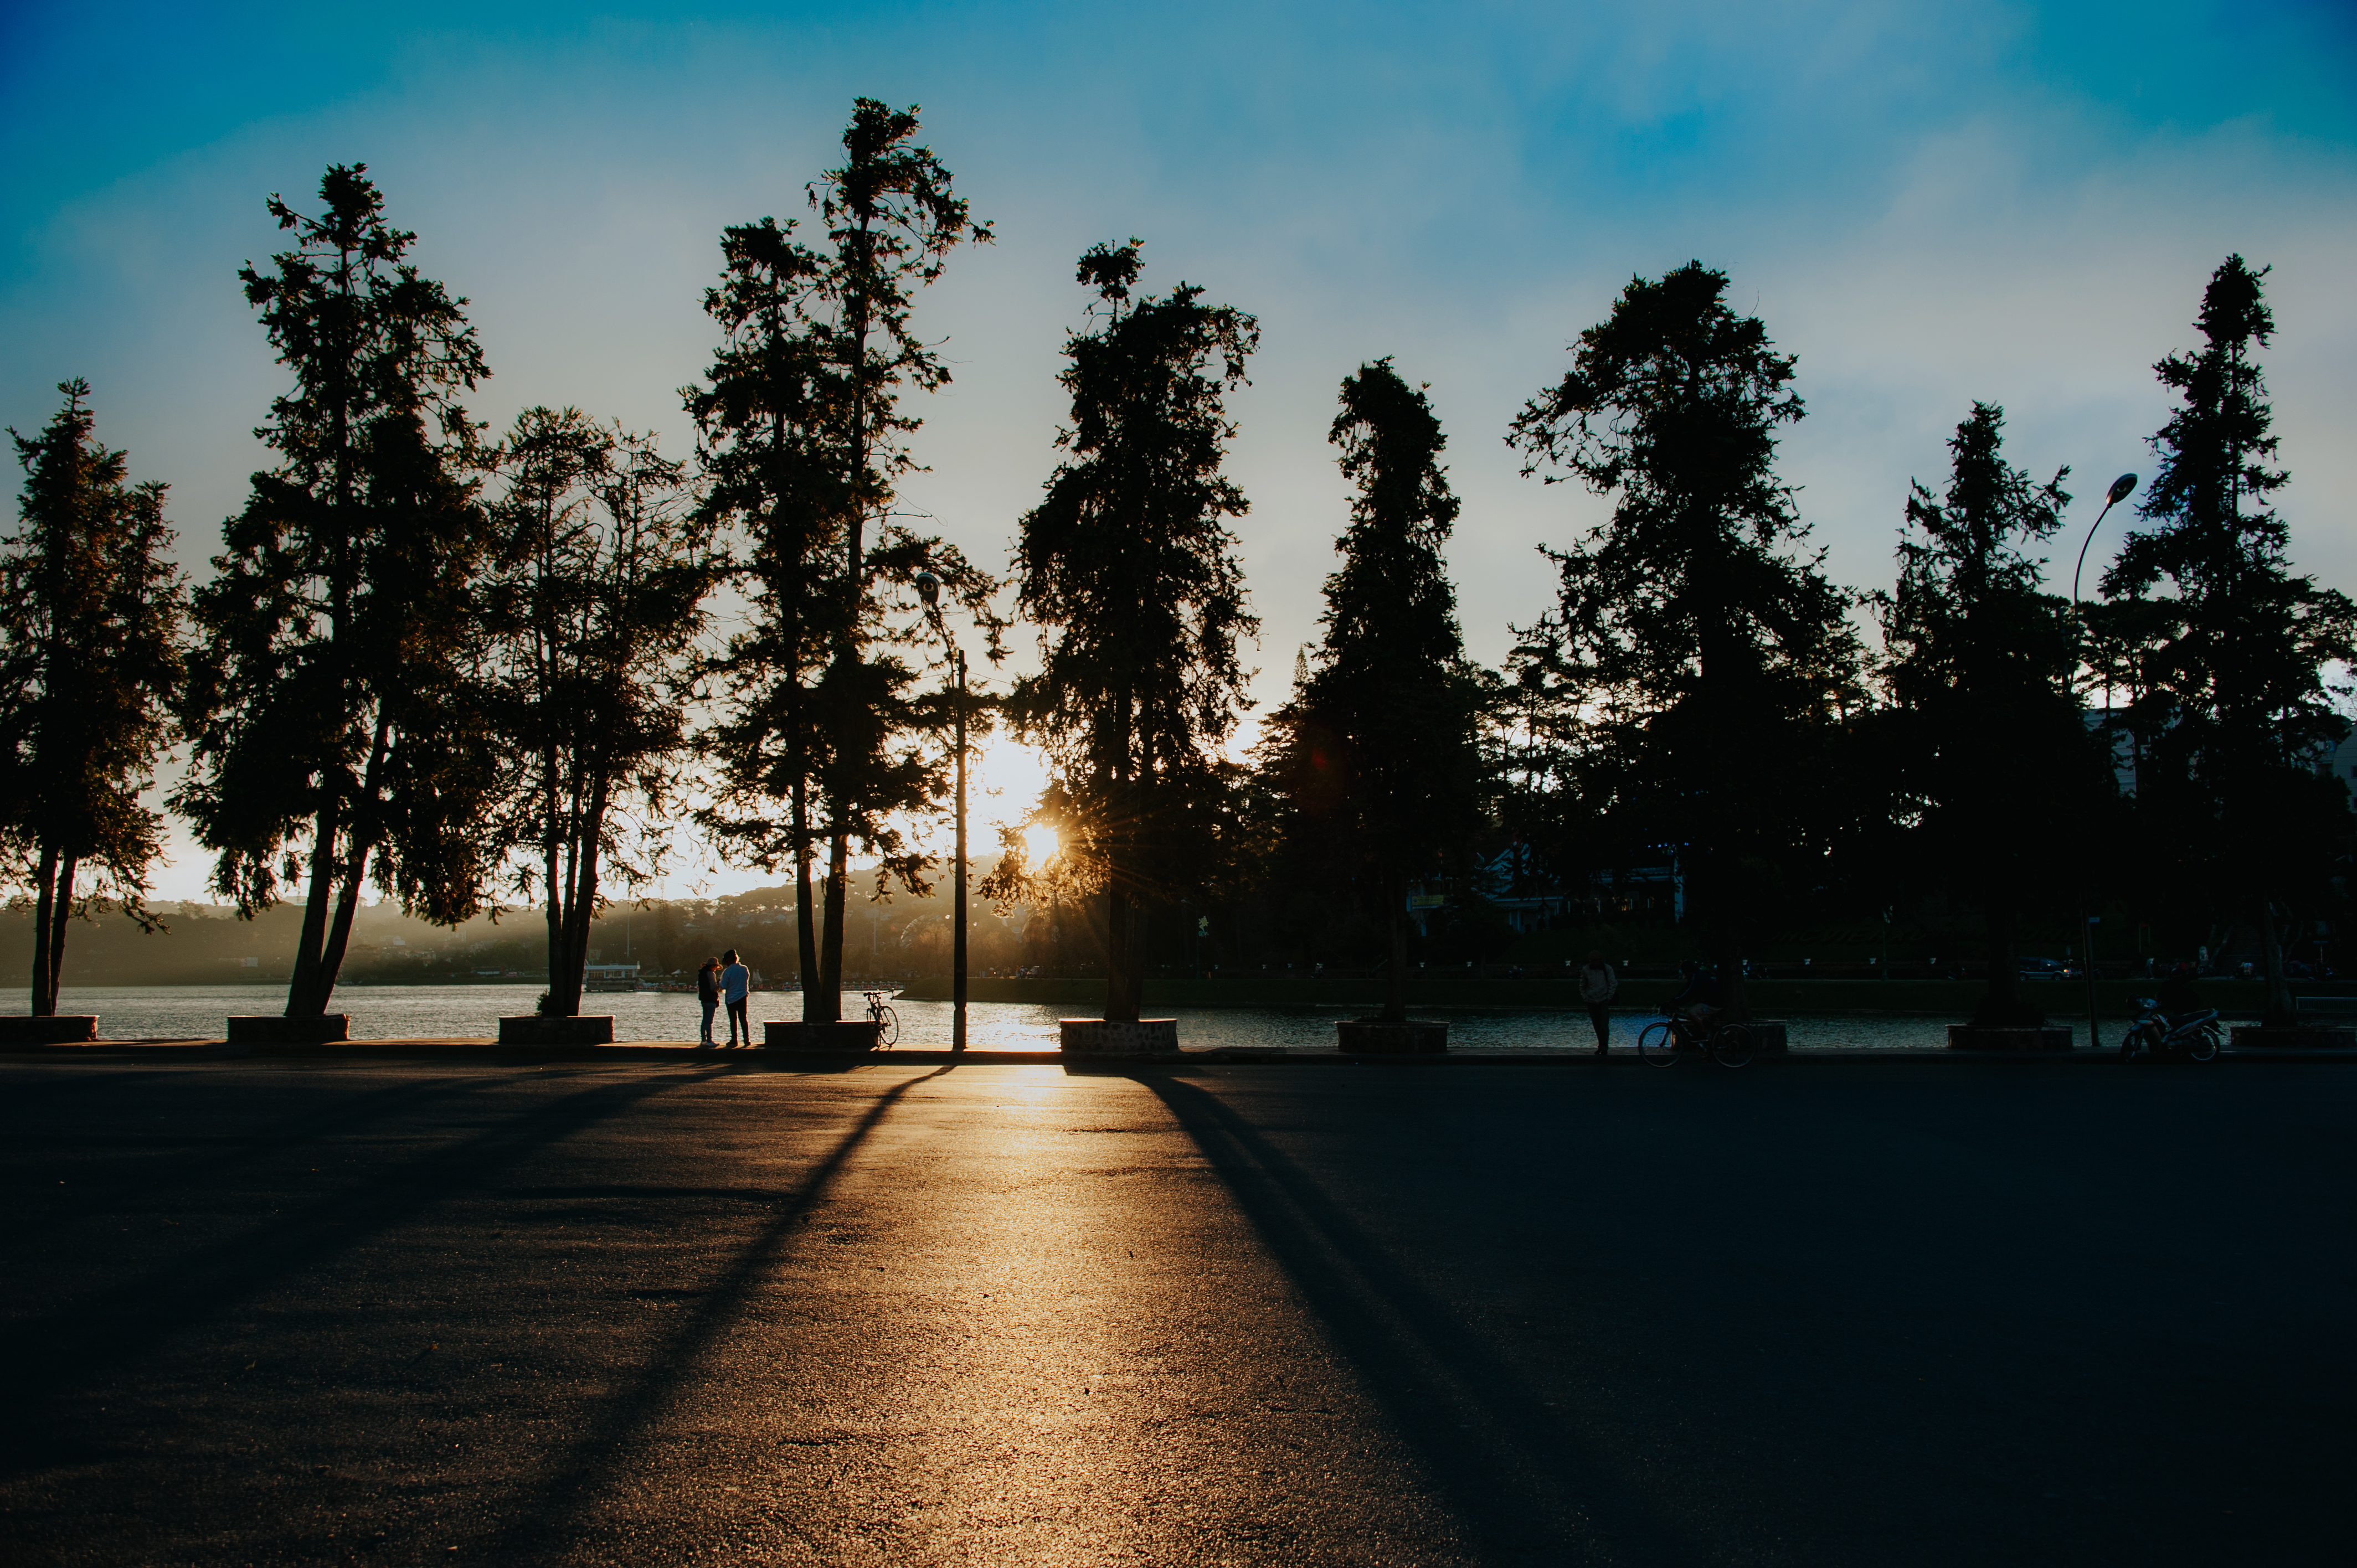
landscape, natural, tree, sky, nature, plant, woody plant, infrastructure, light, evening, morning, shadow, sunlight, phenomenon, road, cloud, night, lighting, atmosphere, dusk, dawn, sunset, reflection, street light, sunrise, water, horizon, winter, darkness, grass, computer wallpaper